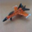
Label: airplane